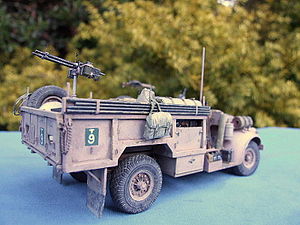
Long Range Desert Group / Etablering og udstyr / Patrulje markering
Dette er en model af et radiokøretøj. Køretøjets patrulje identifikationer var ofte håndmalede på de rigtige køretøjer.
Long Range Desert Group var en britisk militærenhed i 2. Verdenskrig. Enheden blev etableret i Ægypten, efter at Italien havde erklæret Storbritannien krig i juni 1940. Enheden blev grundlagt af major Ralph A. Bagnold med hjælp fra kaptajnerne Patrick Clayton og William Shaw. Enheden var underlagt den daværende britiske øverstkommanderende i Mellemøsten general Archibald Wavell. Gruppen specialiserede sig i mekaniseret recognoscering, indsamling af efterretninger og i at finde vej i ørkenen. Gruppen blev nedlagt ved krigens slutning. LRDG fik øgenavnet Mosquito Army af Wavell. Soldater fra Special Air Service kaldte den for Libyan Desert Taxi Service.